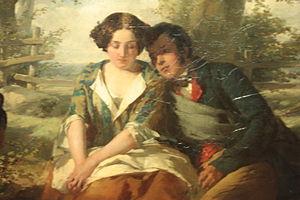
Thomas Faed était un peintre écossais né à Gatehouse of Fleet, Kirkcudbrightshire, et le frère de John Faed.